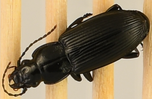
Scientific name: Pterostichus melanarius melanarius
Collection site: Chase Lake National Wildlife Refuge NEON (WOOD), plot WOOD_028